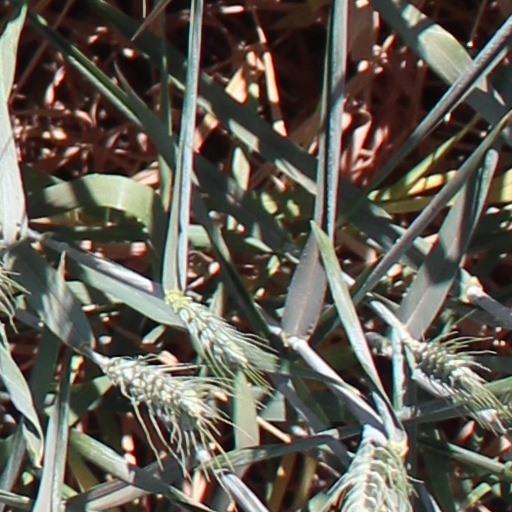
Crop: wheat